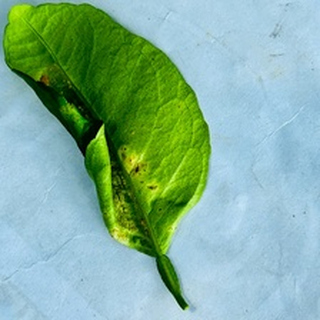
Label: lemon_curl_virus